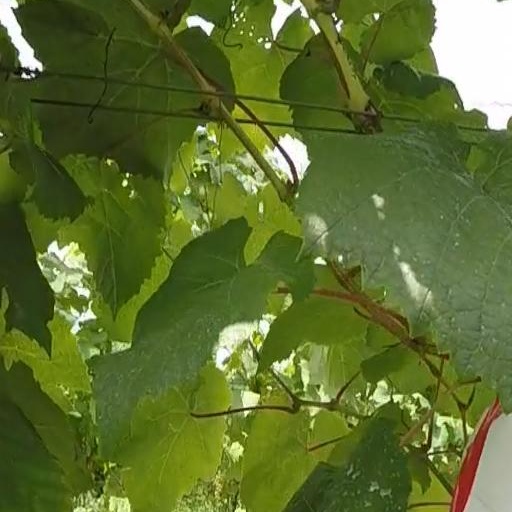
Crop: grape